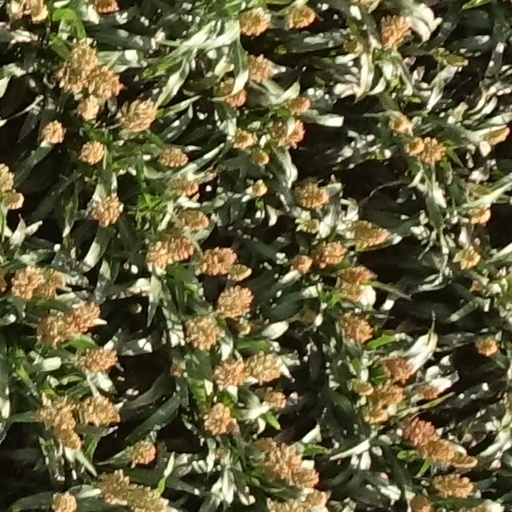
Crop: sorghum